TS Playfair

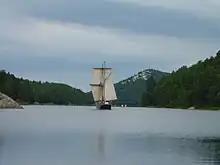
Playfair sailing in to Baie Fine in 2013

"Playfair" is divided into six watertight compartments from fore to aft the: Forepeak (general bosun stores, anchor chain bins); Petty Officer's Mess (sleeping space for 4 petty officers); Seamen's Mess (sleeping and living space for up to 18 trainees, also includes the galley and a head); Engine Room (area for engine, generator and batteries); Wardroom (sleeping and living space for 6 wardroom officers, a separate head for wardroom, and the captain's cabin, a separate but not watertight compartment) and the Afterpeak (mooring line and fender storage and steering gear).